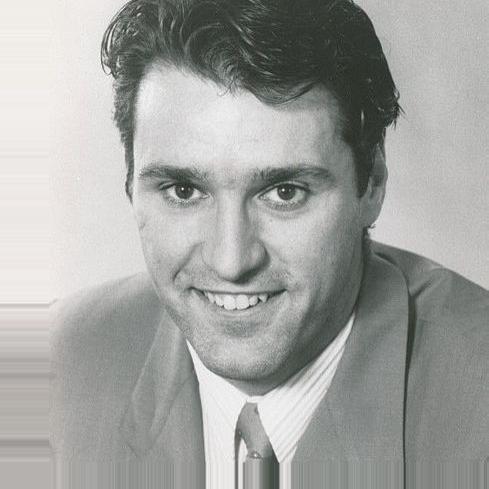
Age: 26